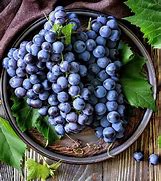
Label: Grapes